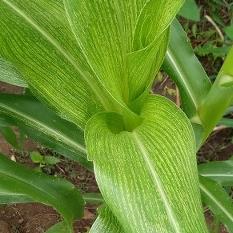
Crop: Maize
Condition: stripe-d